Hannah M. Underhill Isaac

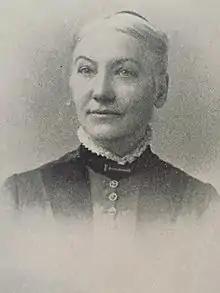
Hannah M. Underhill Isaac, A woman of the century

Hannah M. Underhill was born in Chappaqua, New York, on September 27, 1833. Her ancestors for many generations were members of the orthodox Friends Society in which her parents, Charles R. Underhill and Elizabeth Cornell Quinby, were members and elders.